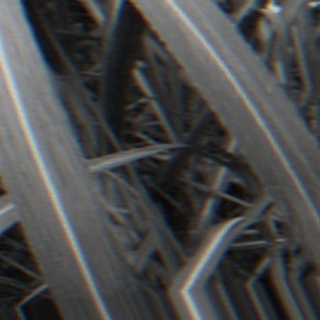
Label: sugarcane_bacterial_blight